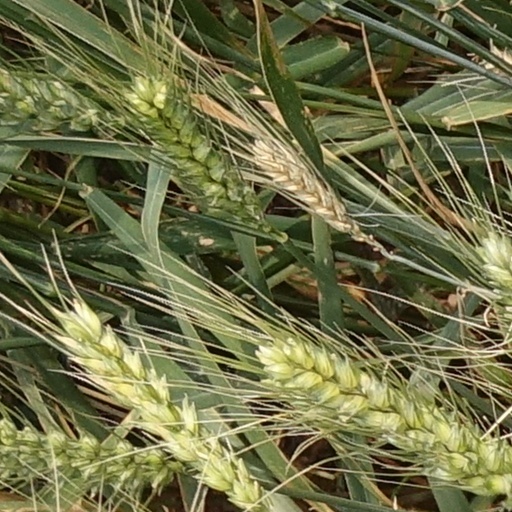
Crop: wheat